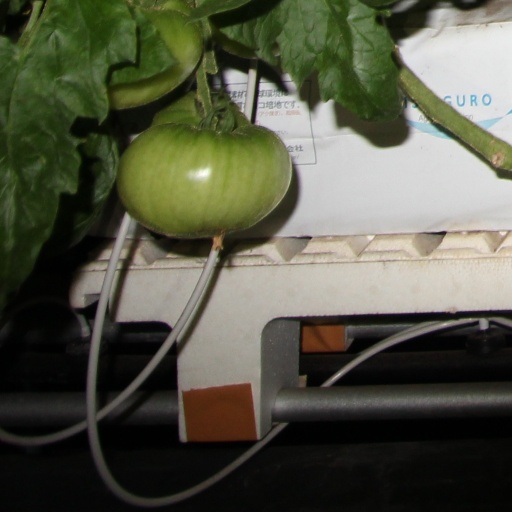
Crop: tomato